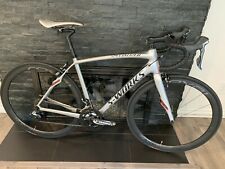
Vehicle type: Bikes